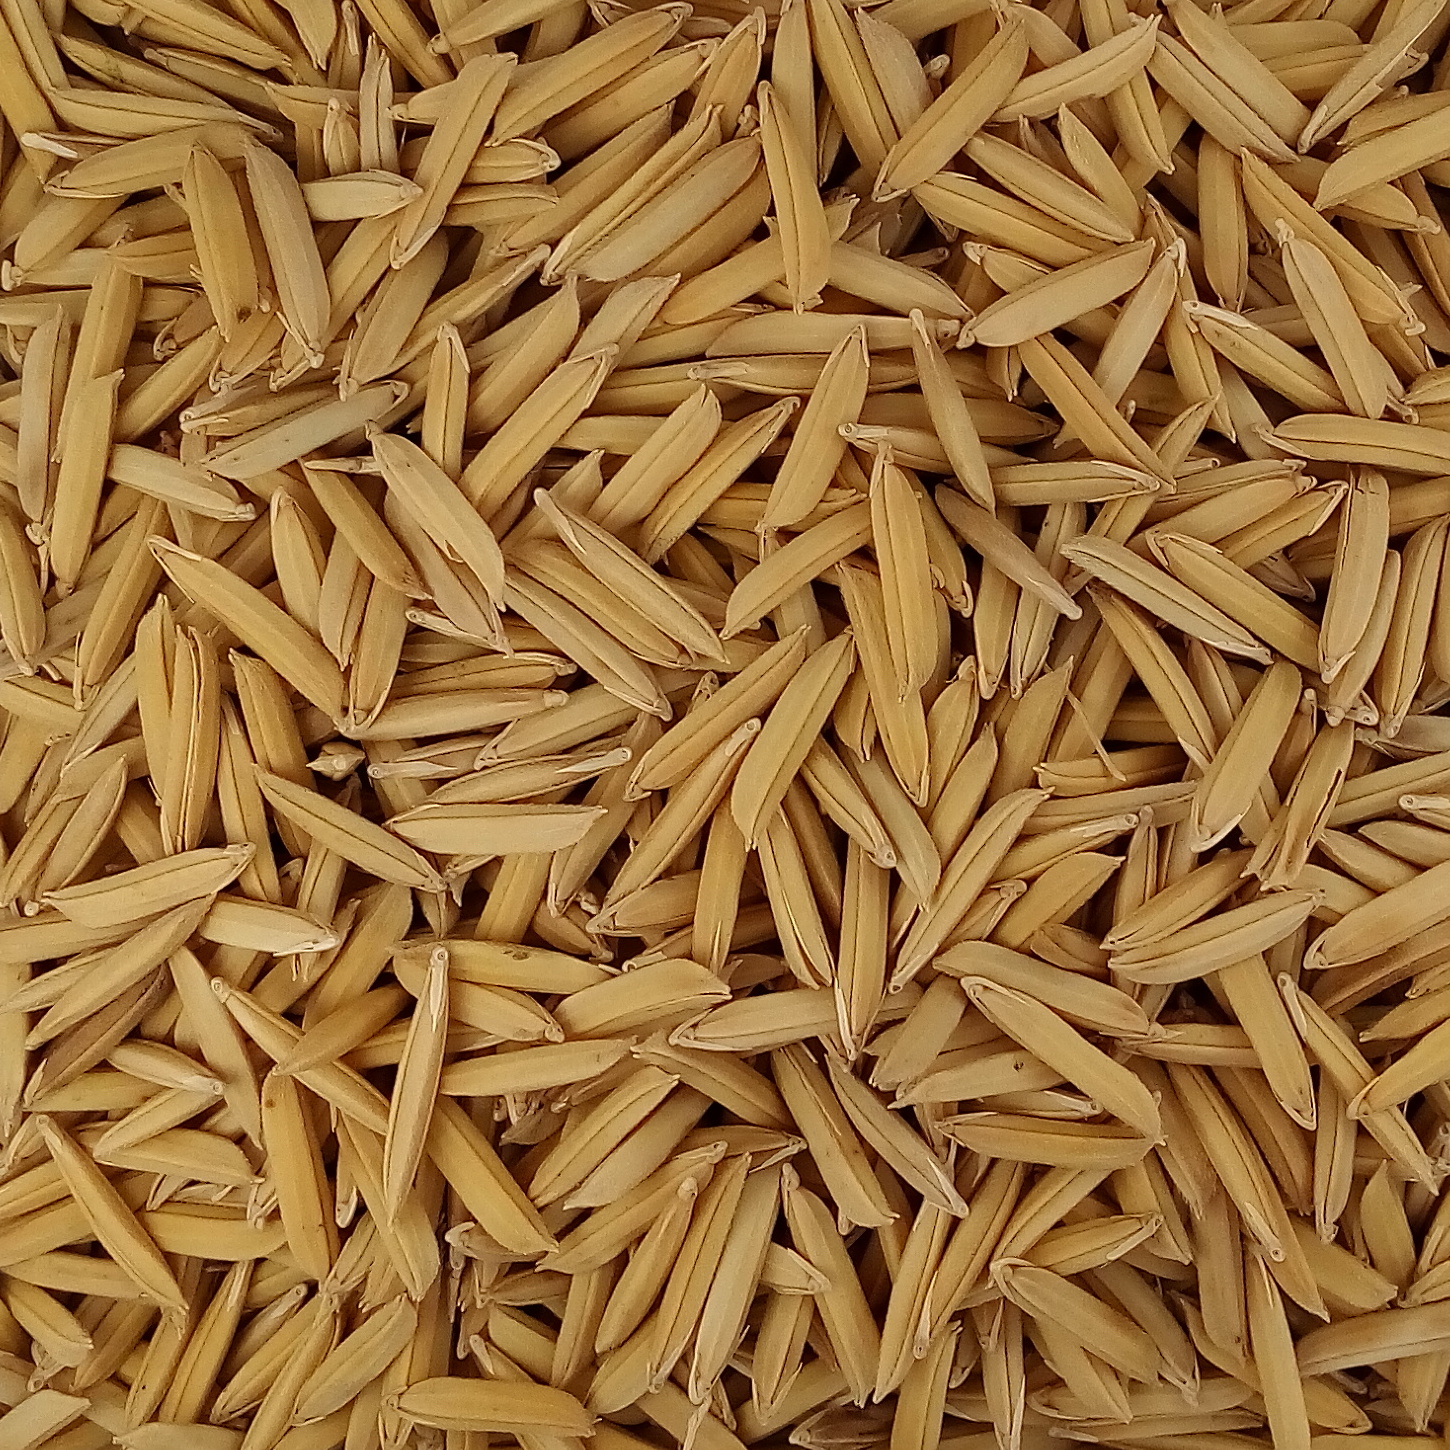
Rice seed variety: 1509